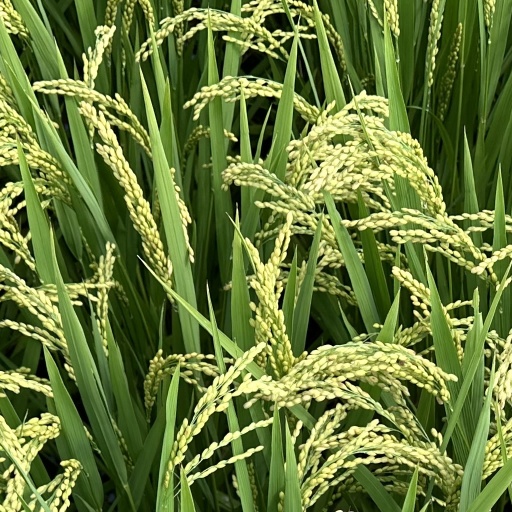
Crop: rice